Sutra copying

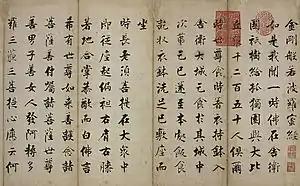
A section of the "Diamond Sutra", handwritten by Zhang Jizhi on 18 July 1253 during the Song dynasty

The practice of sutra copying using Chinese characters originated in China, arising out of the process of the translation of Indian Buddhist scriptures into Chinese. Sutra copying began to develop during the Six Dynasties period (220–589), flourishing during the Sui and Tang dynasties. The process of translating the Indian Buddhist texts into Chinese by translators like Lokakṣema (c. 164–186 CE) and Kumārajīva (334–413 CE) took centuries. These figures worked with teams of translators and scribes, who were the first "sutra copyists" (抄經). Their work was copied for centuries afterwards and disseminated throughout the libraries and Buddhist monasteries of China. Sutra copying was imported to Korea in the third century.